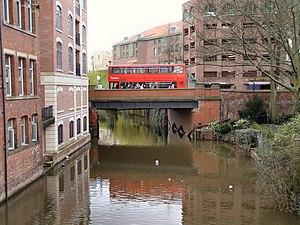
La Foss est une rivière du Yorkshire du Nord, affluent de l'Ouse.